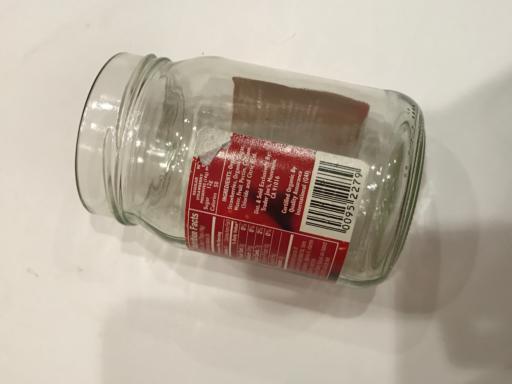
Waste category: glass